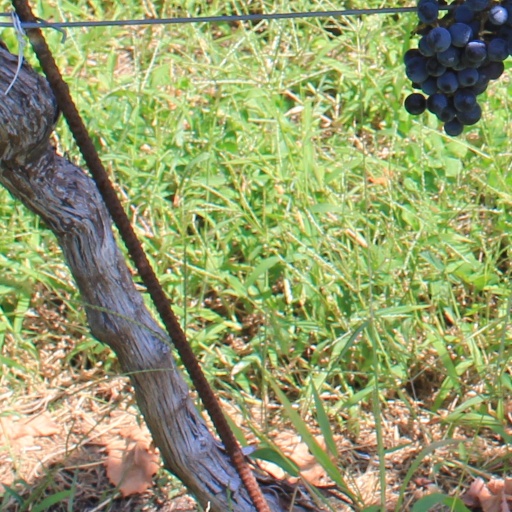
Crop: grape